Pakundia Adarsha Mohila College

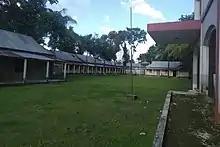
Pakundia Adarsha Mohila College field

Pakundia Adarsha Mohila College organizes various extracurricular programs every year besides academic activities. The college has an auditorium at which different kinds of seminars are held throughout the year, including seminars on higher education, and seminars on the Bangladesh Liberation War. Other extracurricular activities include holding freshers' receptions, organizing food festivals, and holding farewell ceremonies.